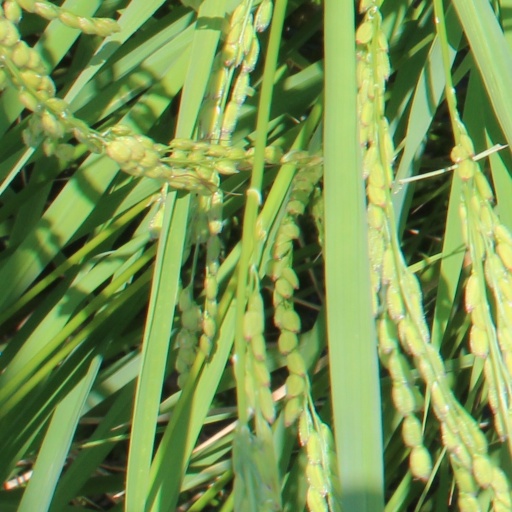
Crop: rice